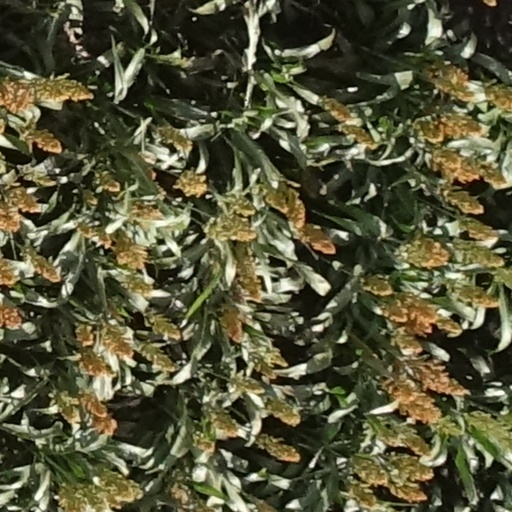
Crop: sorghum